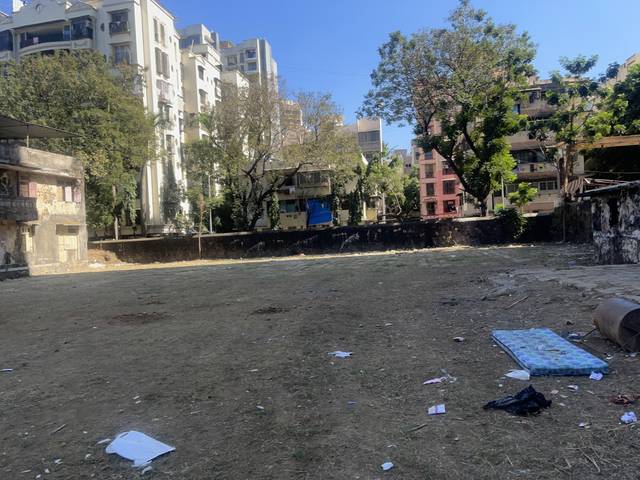
Region: India
Coordinates: 19.201, 72.845